Staatliche Graphische Sammlung München

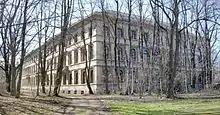
Haus der Kulturinstitute

The Staatliche Graphische Sammlung in Munich (München), Germany, is a large collection of drawings, prints and engravings. It contains 400,000 sheets starting from the 15th century from various artists around the world. Along with Kupferstichkabinett Berlin and Kupferstichkabinett Dresden, it is the most important collection of its kind in Germany. It is owned by the government of Bavaria and located within the Kunstareal, a museum quarter in the city centre of Munich.